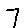
Label: 7